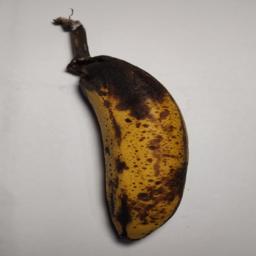
Banana variety: Sagor Kola